Major urinary proteins

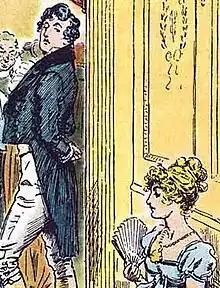
Illustration of Mr. Darcy and Elizabeth Bennet from "Pride and Prejudice", by C. E. Brock (1895)

Consistent with a role in male-male aggression, adult male mice secrete significantly more Mups into their urine than females, juveniles or castrated male mice. The precise mechanism driving this difference between the sexes is complex, but at least three hormones—testosterone, growth hormone and thyroxine—are known to positively influence the production of Mups in mice. Wild house mouse urine contains variable combinations of four to seven distinct Mup proteins per mouse. Some inbred laboratory mouse strains, such as BALB/c and C57BL/6, also have different proteins expressed in their urine. However, unlike wild mice, different individuals from the same strain express the same protein pattern, an artifact of many generations of inbreeding. One unusual Mup is less variable than the others: it is consistently produced by a high proportion of wild male mice and is almost never found in female urine. When this Mup was made in bacteria and used in behavioural testing, it was found to attract female mice. Other Mups were tested but did not have the same attractive qualities, suggesting the male-specific Mup acts as a sex pheromone. Scientists named this Mup "darcin" ("Mup20") as a humorous reference to Fitzwilliam Darcy, the romantic hero from "Pride and Prejudice". Taken together, the complex patterns of Mups produced has the potential to provide a range of information about the donor animal, such as gender, fertility, social dominance, age, genetic diversity or kinship. Wild mice (unlike laboratory mice that are genetically identical and which therefore also have identical patterns of Mups in the urine) have individual patterns of Mup expression in their urine that act as a "barcode" to uniquely identify the owner of a scent mark.